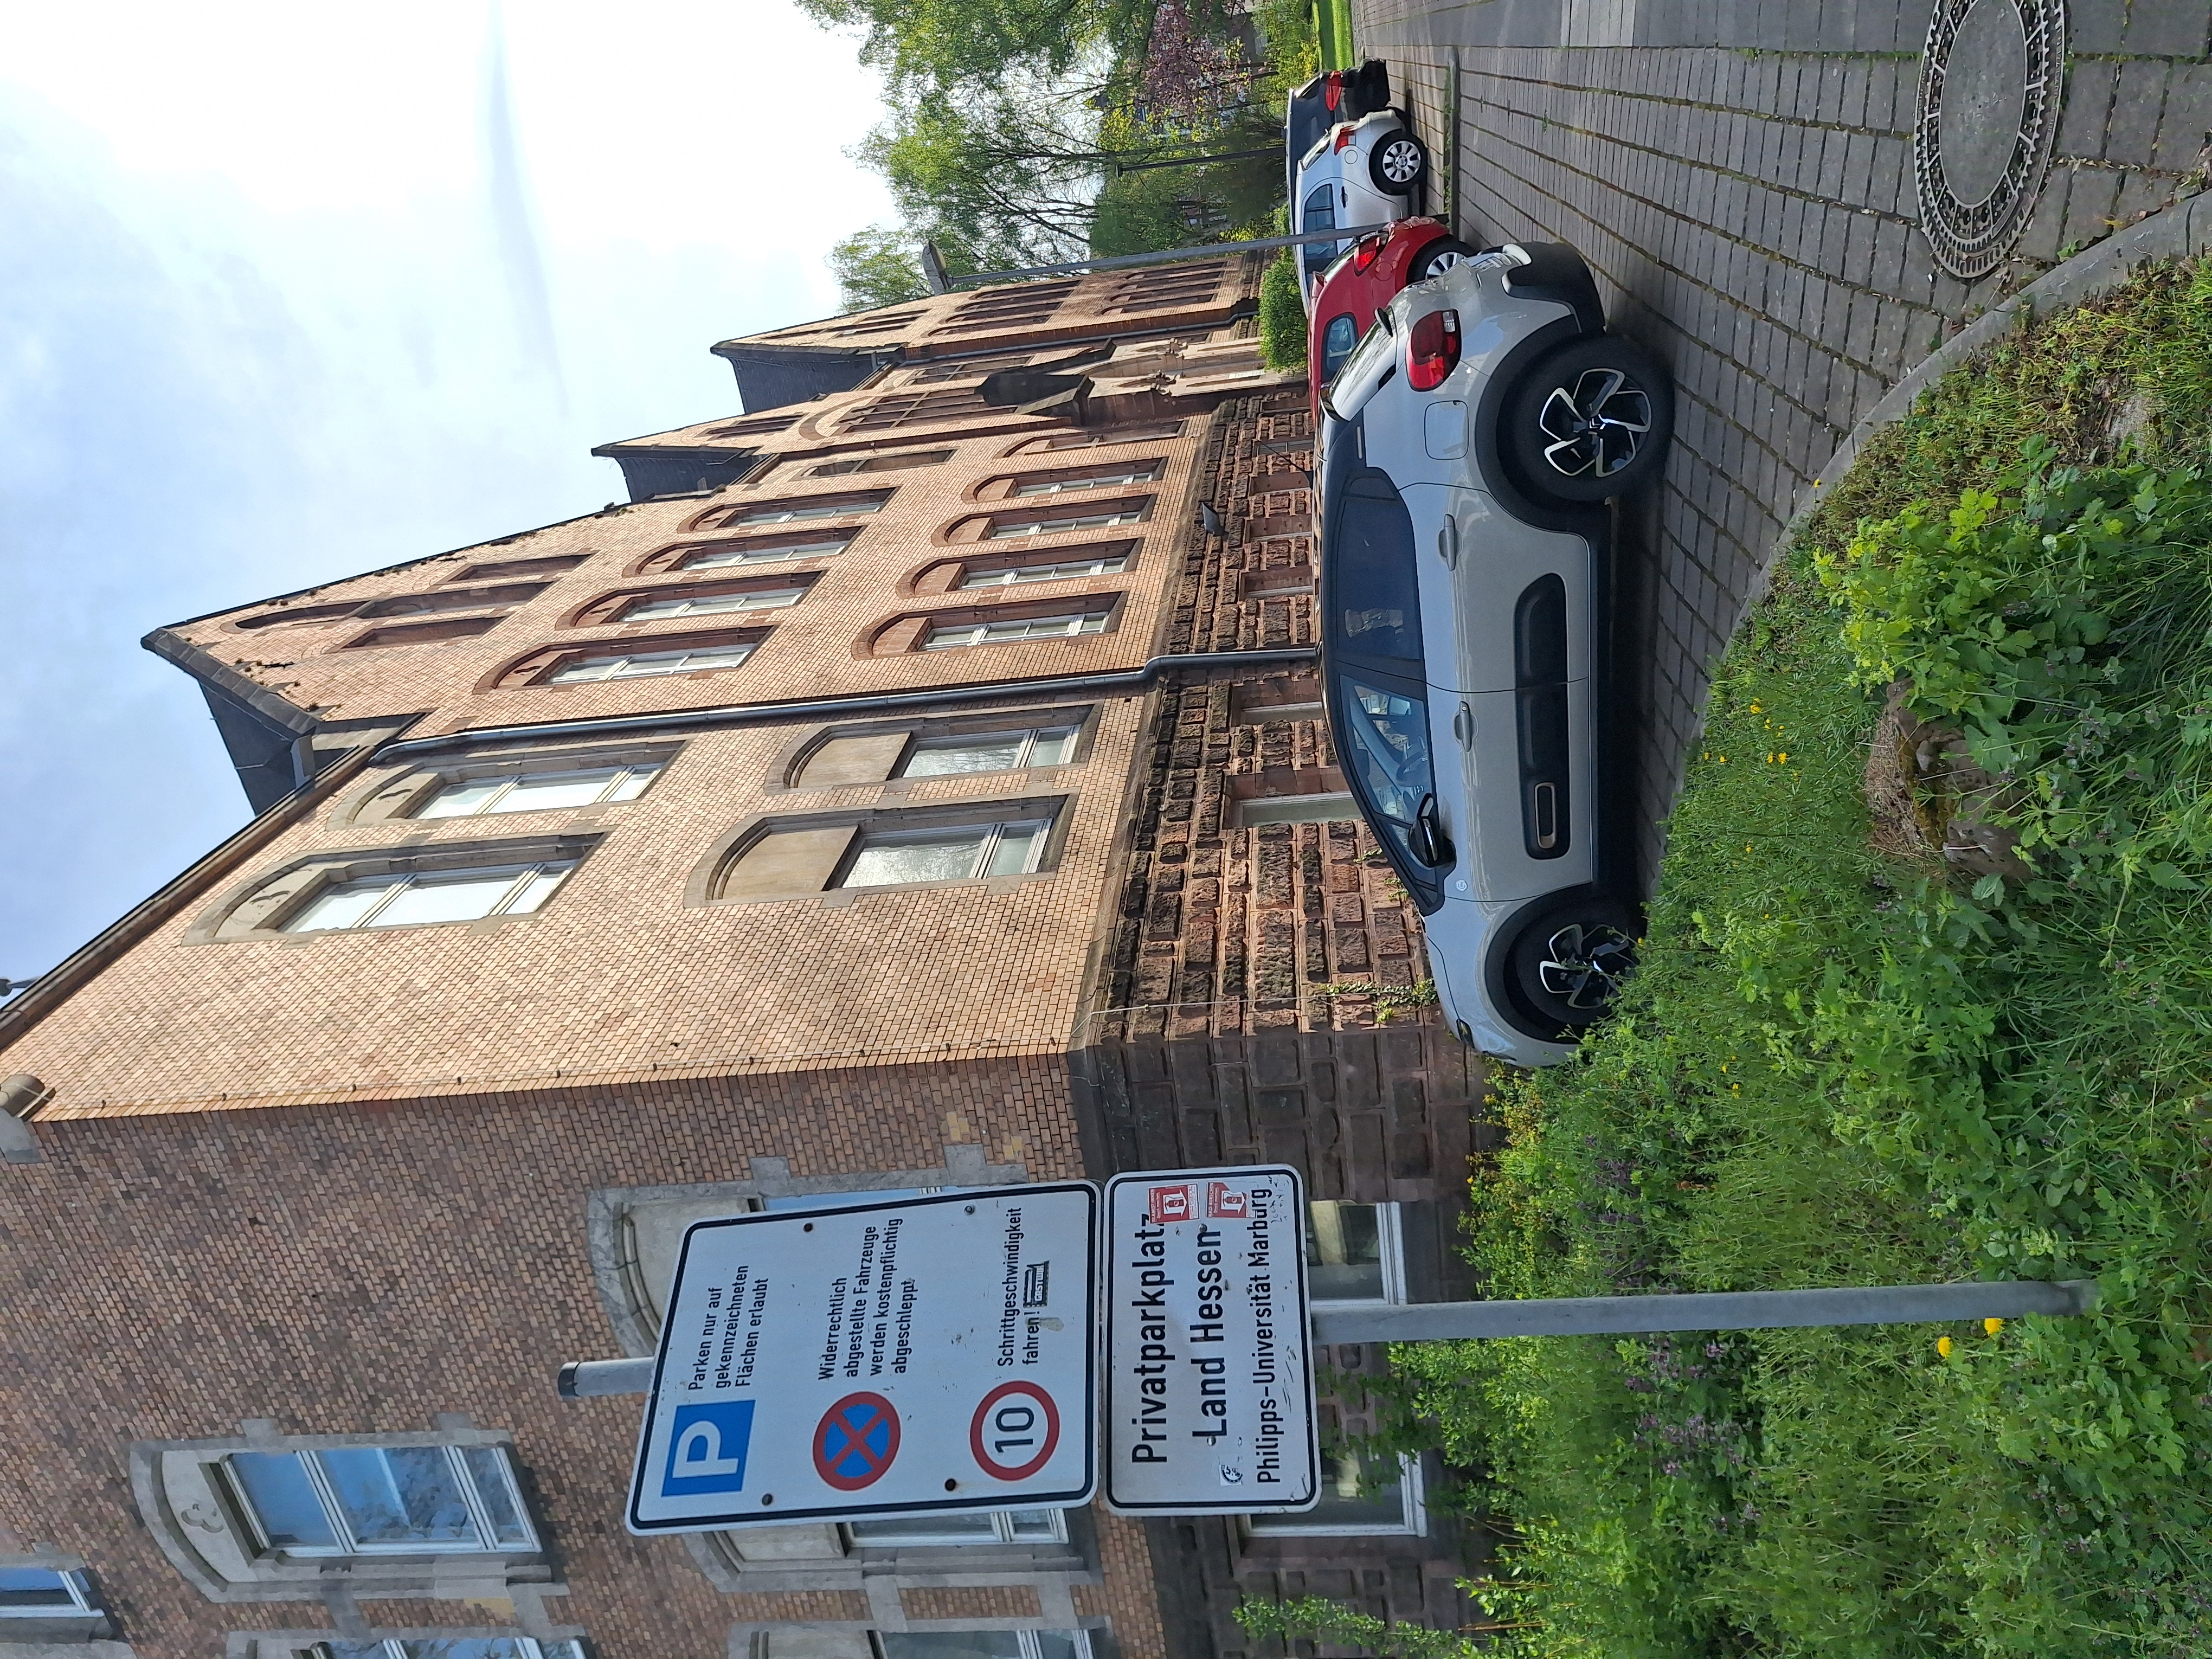
Building: Robert-Koch-Straße 6